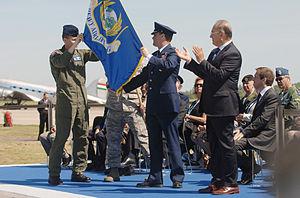
La Heavy Airlift Wing est une unité de transport aérien multinationale de l'Organisation du traité de l'Atlantique nord créée le 27 juillet 2009.
La base aérienne de Pápa, surnommée "Párduc" est une base aérienne de l'Armée de l'air hongroise située près de la ville de Pápa dans le comitat de Veszprém en Hongrie.